Great Stink

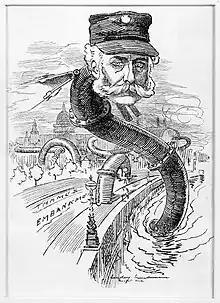
Bazalgette as the "Sewer Snake", "Punch", 1883

Bazalgette's plans for the of additional street sewers (collecting both effluent and rainwater), which would feed into of main interconnecting sewers, were put out to tender between 1859 and 1865. Four hundred draftsmen worked on the detailed plans and sectional views for the first phase of the building process. There were several engineering challenges to be overcome, particularly the fact that parts of London—including the area around Lambeth and Pimlico—lie below the high-water mark. Bazalgette's plan for the low-level areas was to lift the sewage from low-lying sewers at key points into the mid- and high-level sewers, which would then drain with the aid of gravity, out towards the eastern outfalls at a gradient of .